Bow Street Historic District

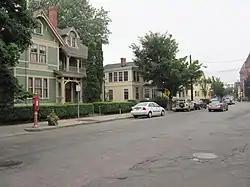

The Bow Street Historic District encompasses a mixed 19th-century commercial-residential in the Union Square area of Somerville, Massachusetts. It covers a part of the west side of Union Square that saw significant development during the city's growth in the 19th century, and has remained well-preserved since then. The district was added to the National Register of Historic Places in 1976.